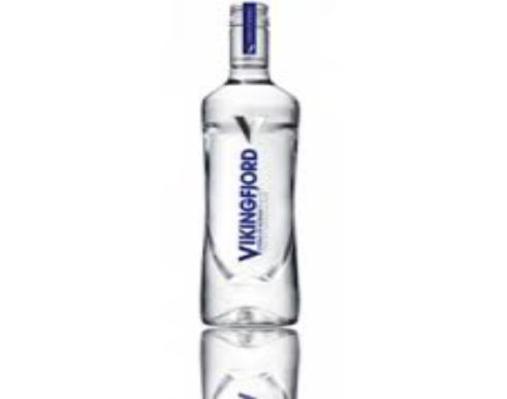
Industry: Food